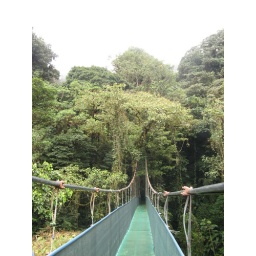
Suspension bridge in the cloud forest